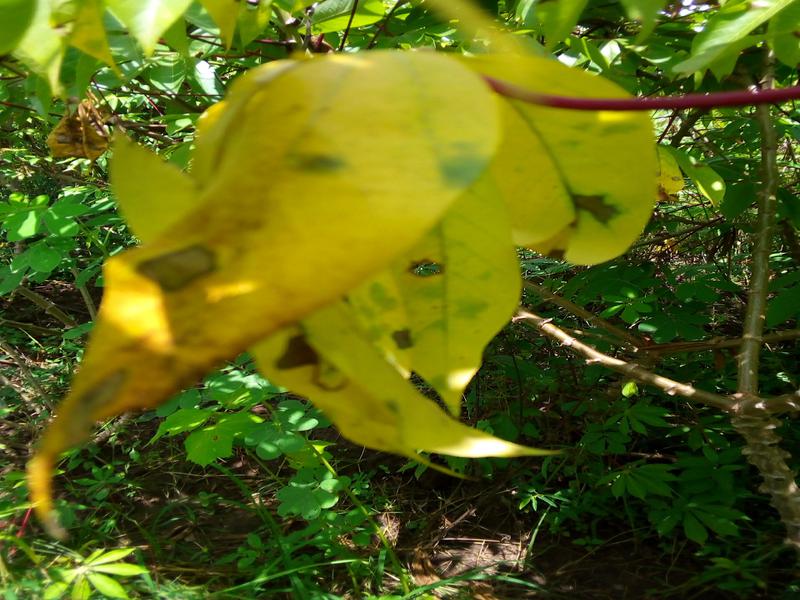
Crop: cassava
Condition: bacterial_blight